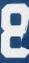
Number: 8